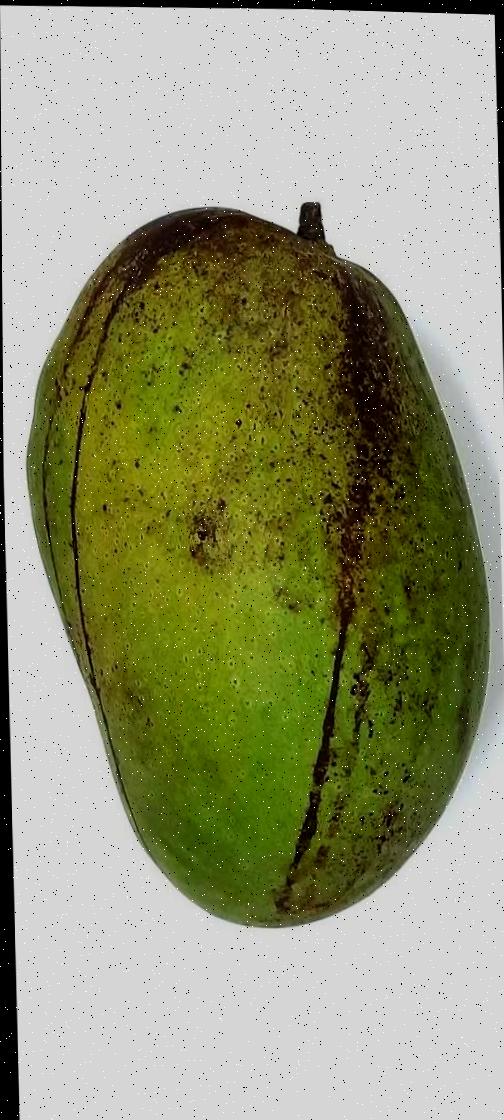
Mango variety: Fazli Shurmai